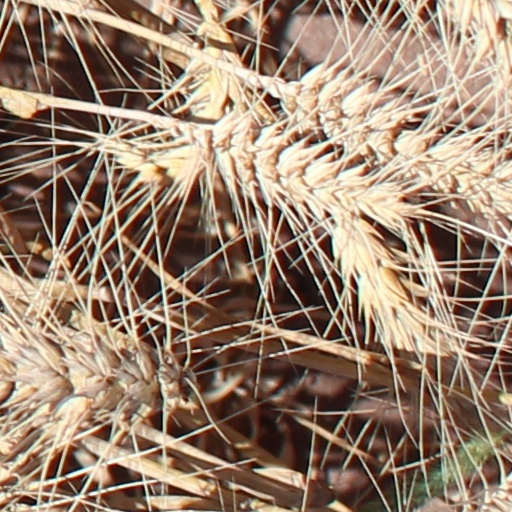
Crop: wheat